The Runes of Zendos

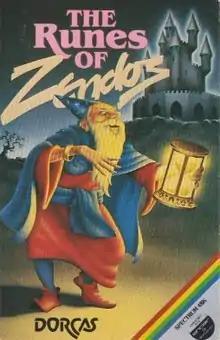

The Runes of Zendos is a 1984 action adventure game developed and published by Dorcas Software for the ZX Spectrum. It is the sequel to "The Oracle's Cave".